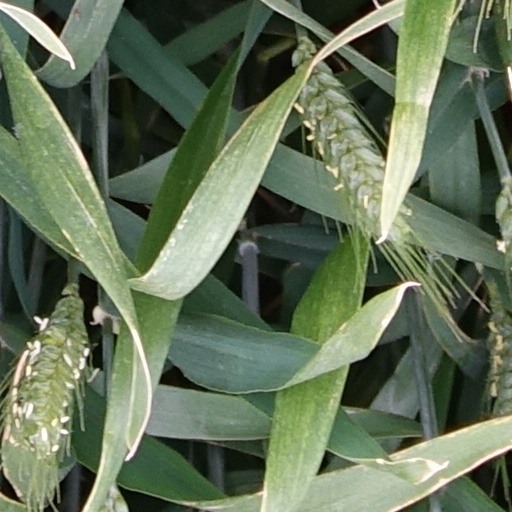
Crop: wheat